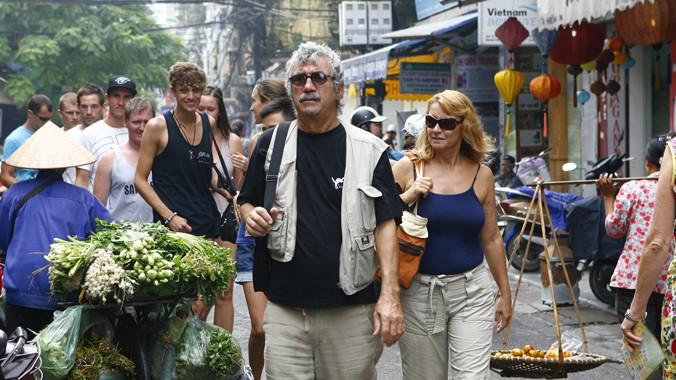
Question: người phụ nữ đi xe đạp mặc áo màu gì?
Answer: màu xanh dương